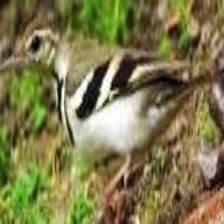
Species: FOREST WAGTAIL
Scientific name: DENDRONANTHUS INDICUS